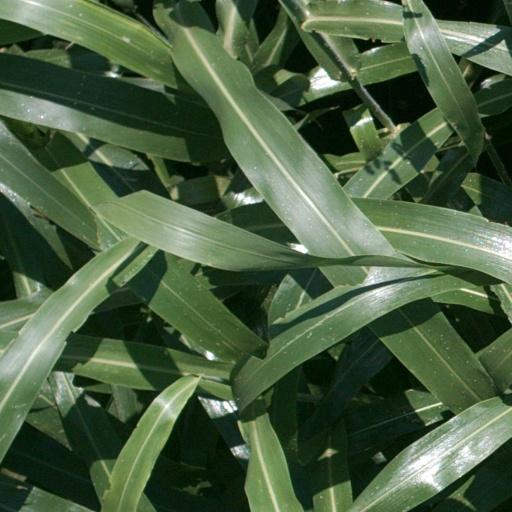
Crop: sorghum